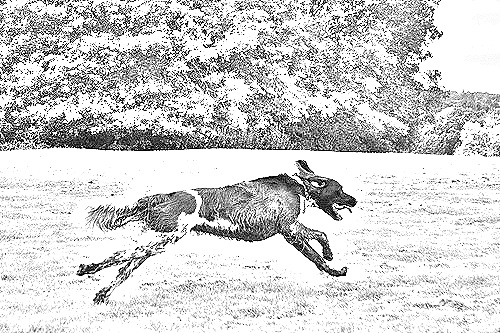
Portrait style: Sketch Portrait